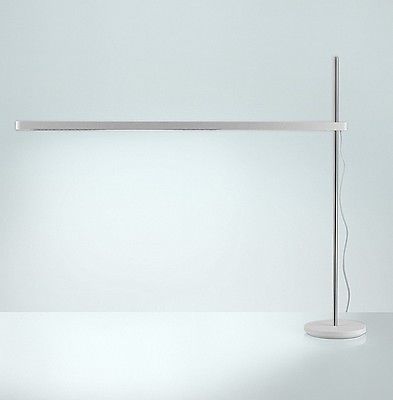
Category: lamp